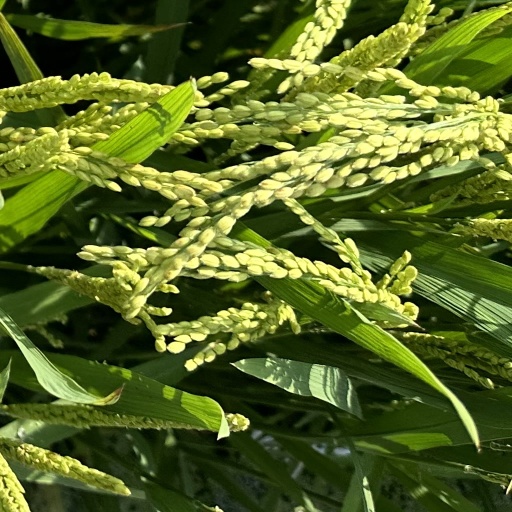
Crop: rice